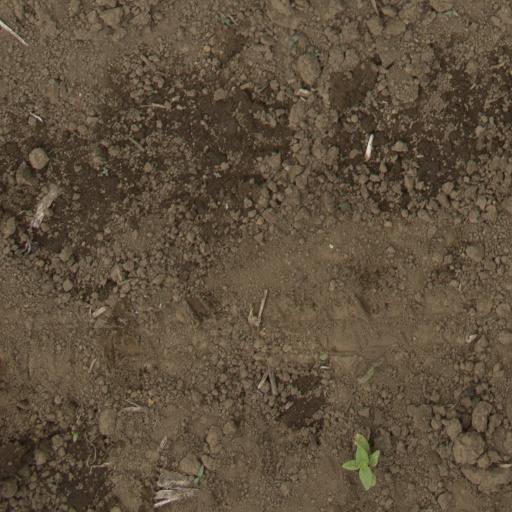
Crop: Jerusalem artichoke